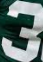
Number: 3